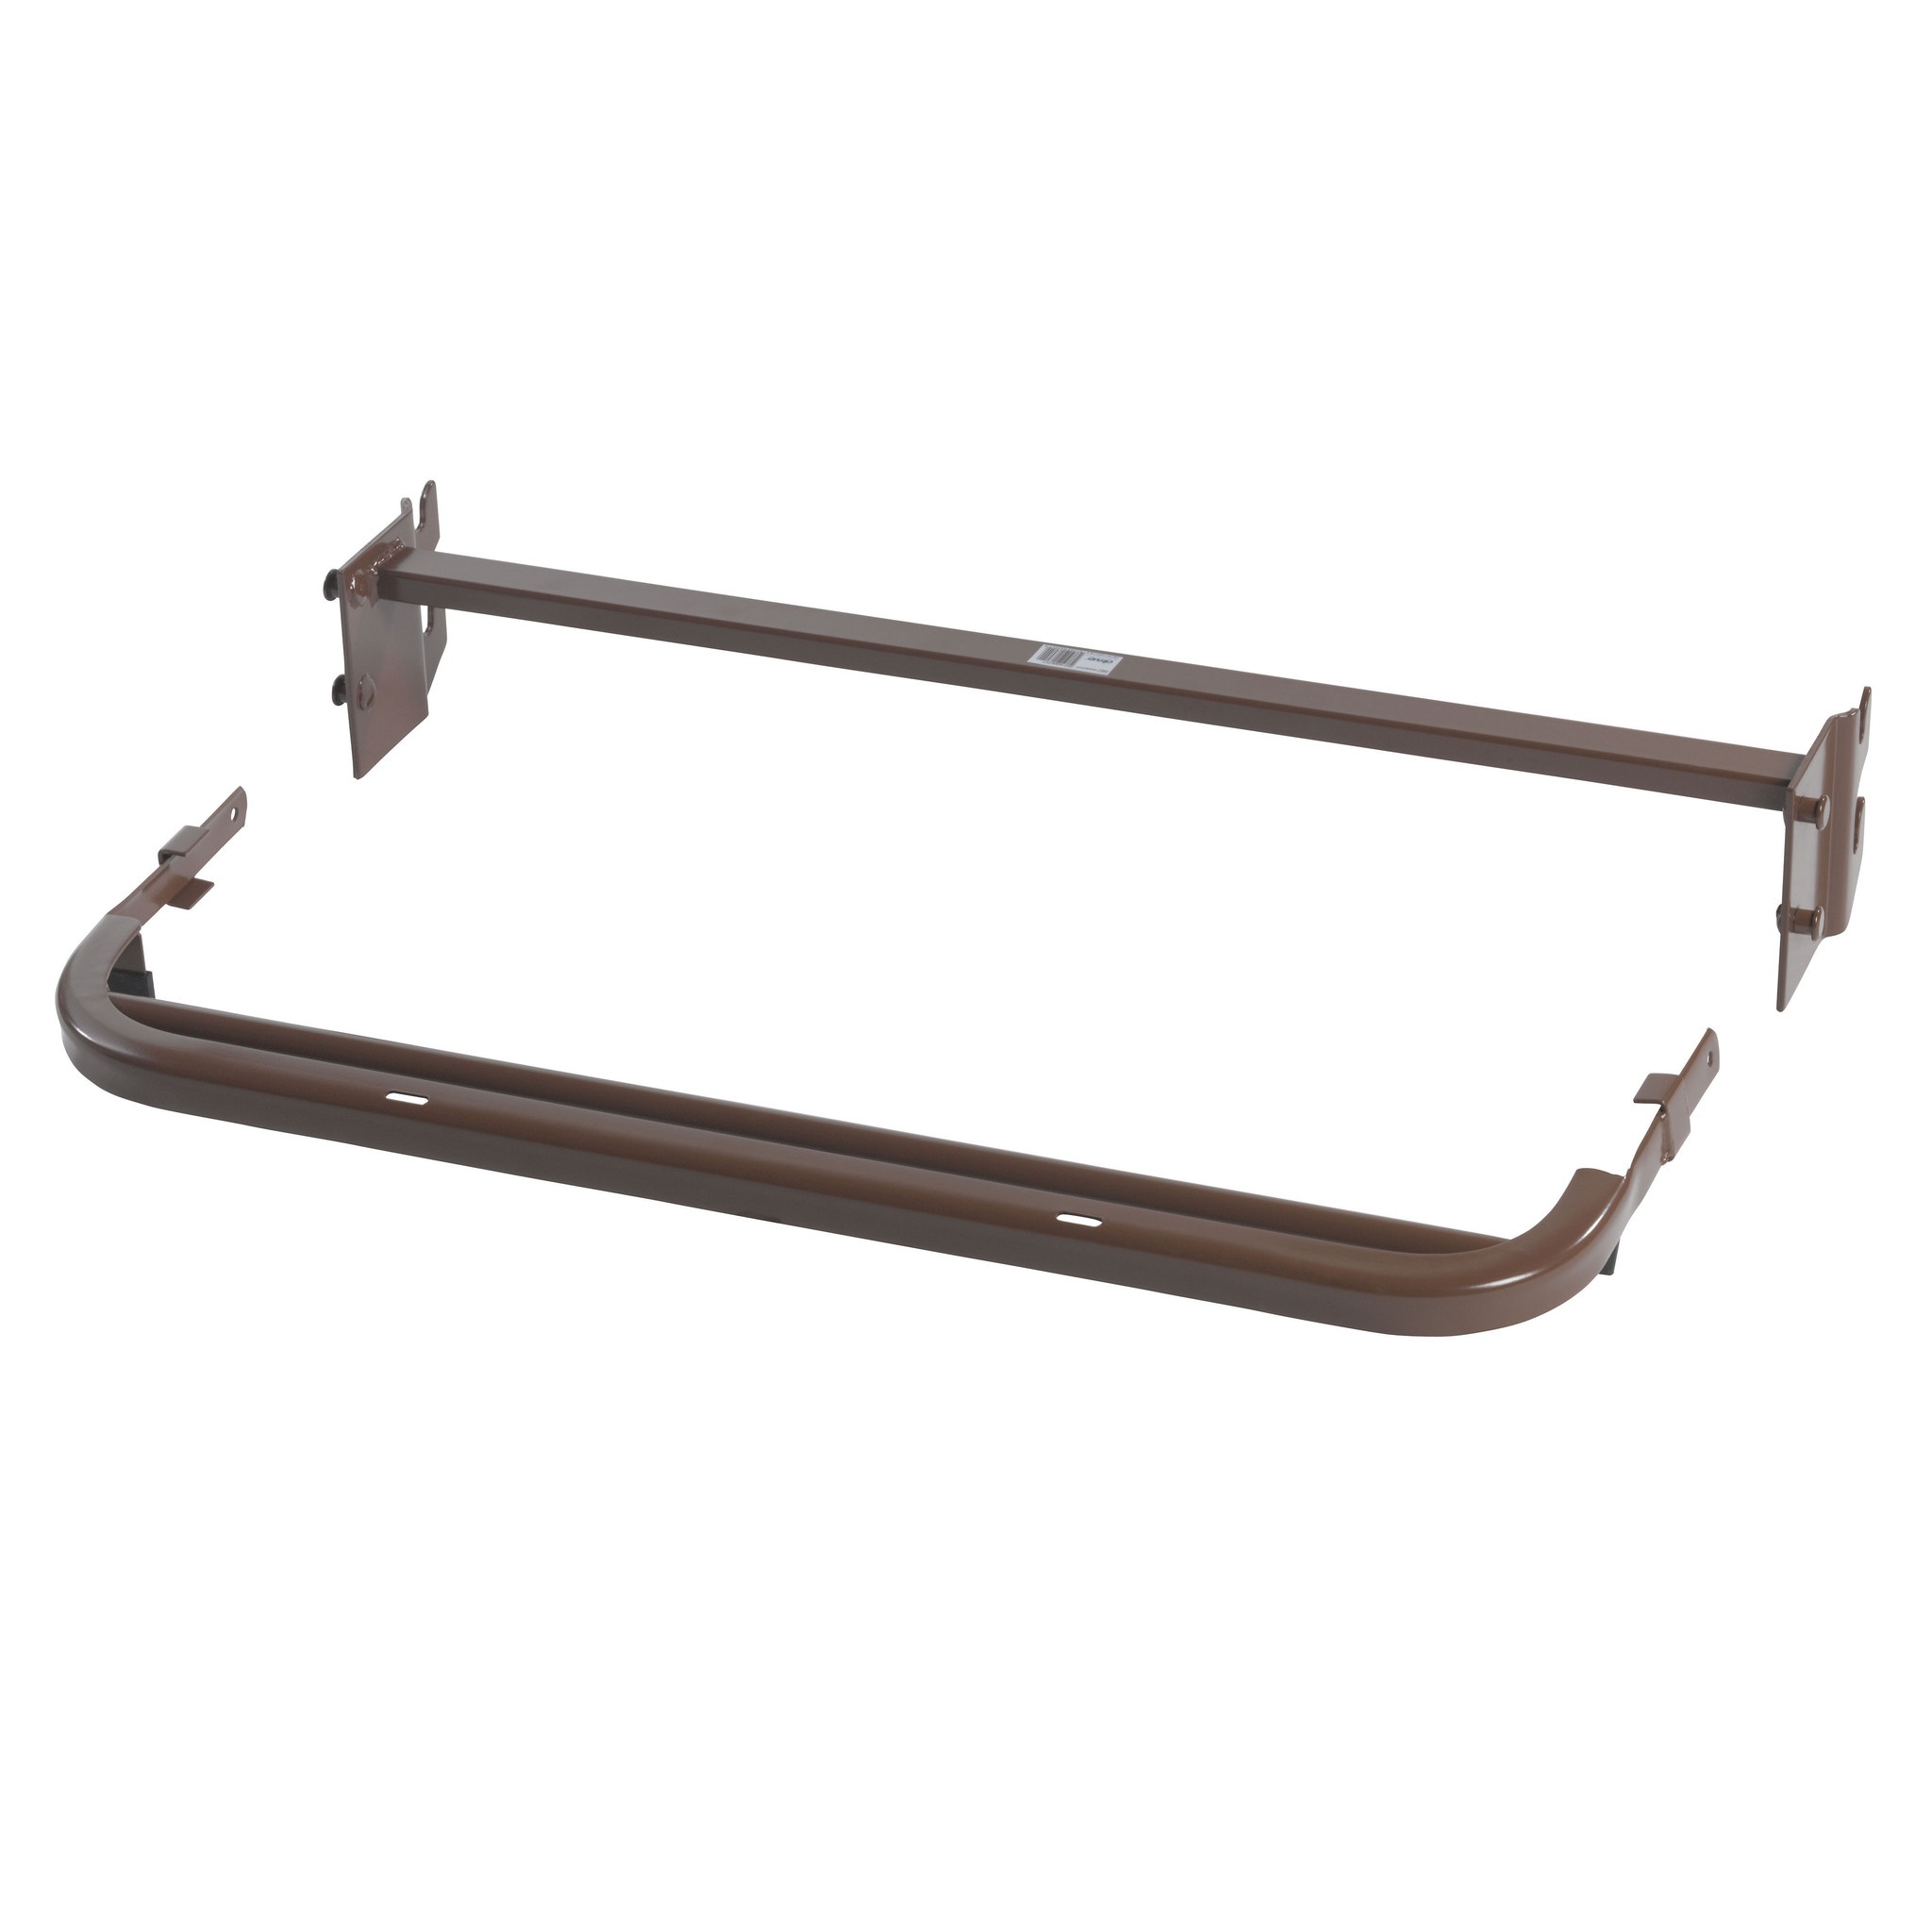
Delta Bed Extension Kit
For use with Drive Medical 15030, 15033, 15230, and 15235 series beds A bed extension kit from Drive Medical lets you quickly and easily adapt your homecare bed to longer length mattresses by adding 4” to the bed frame. Features and Benefits Adds 4 inches to length of bed Strong and sturdy attachment Easily installed Model # 15030EXTKIT
Brand: Drive Medical
Category: Business & Industrial > Medical > Medical Furniture > Homecare & Hospital Beds